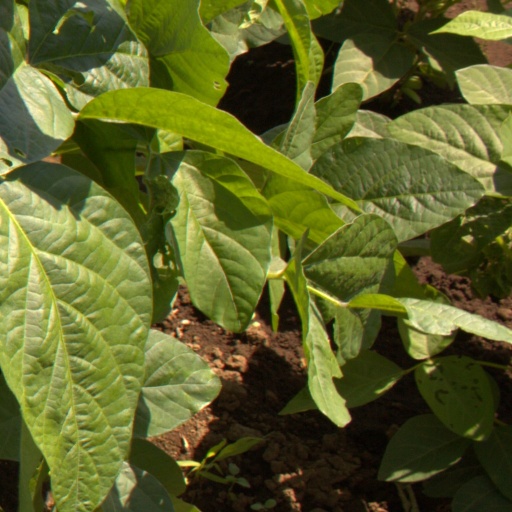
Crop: soybean